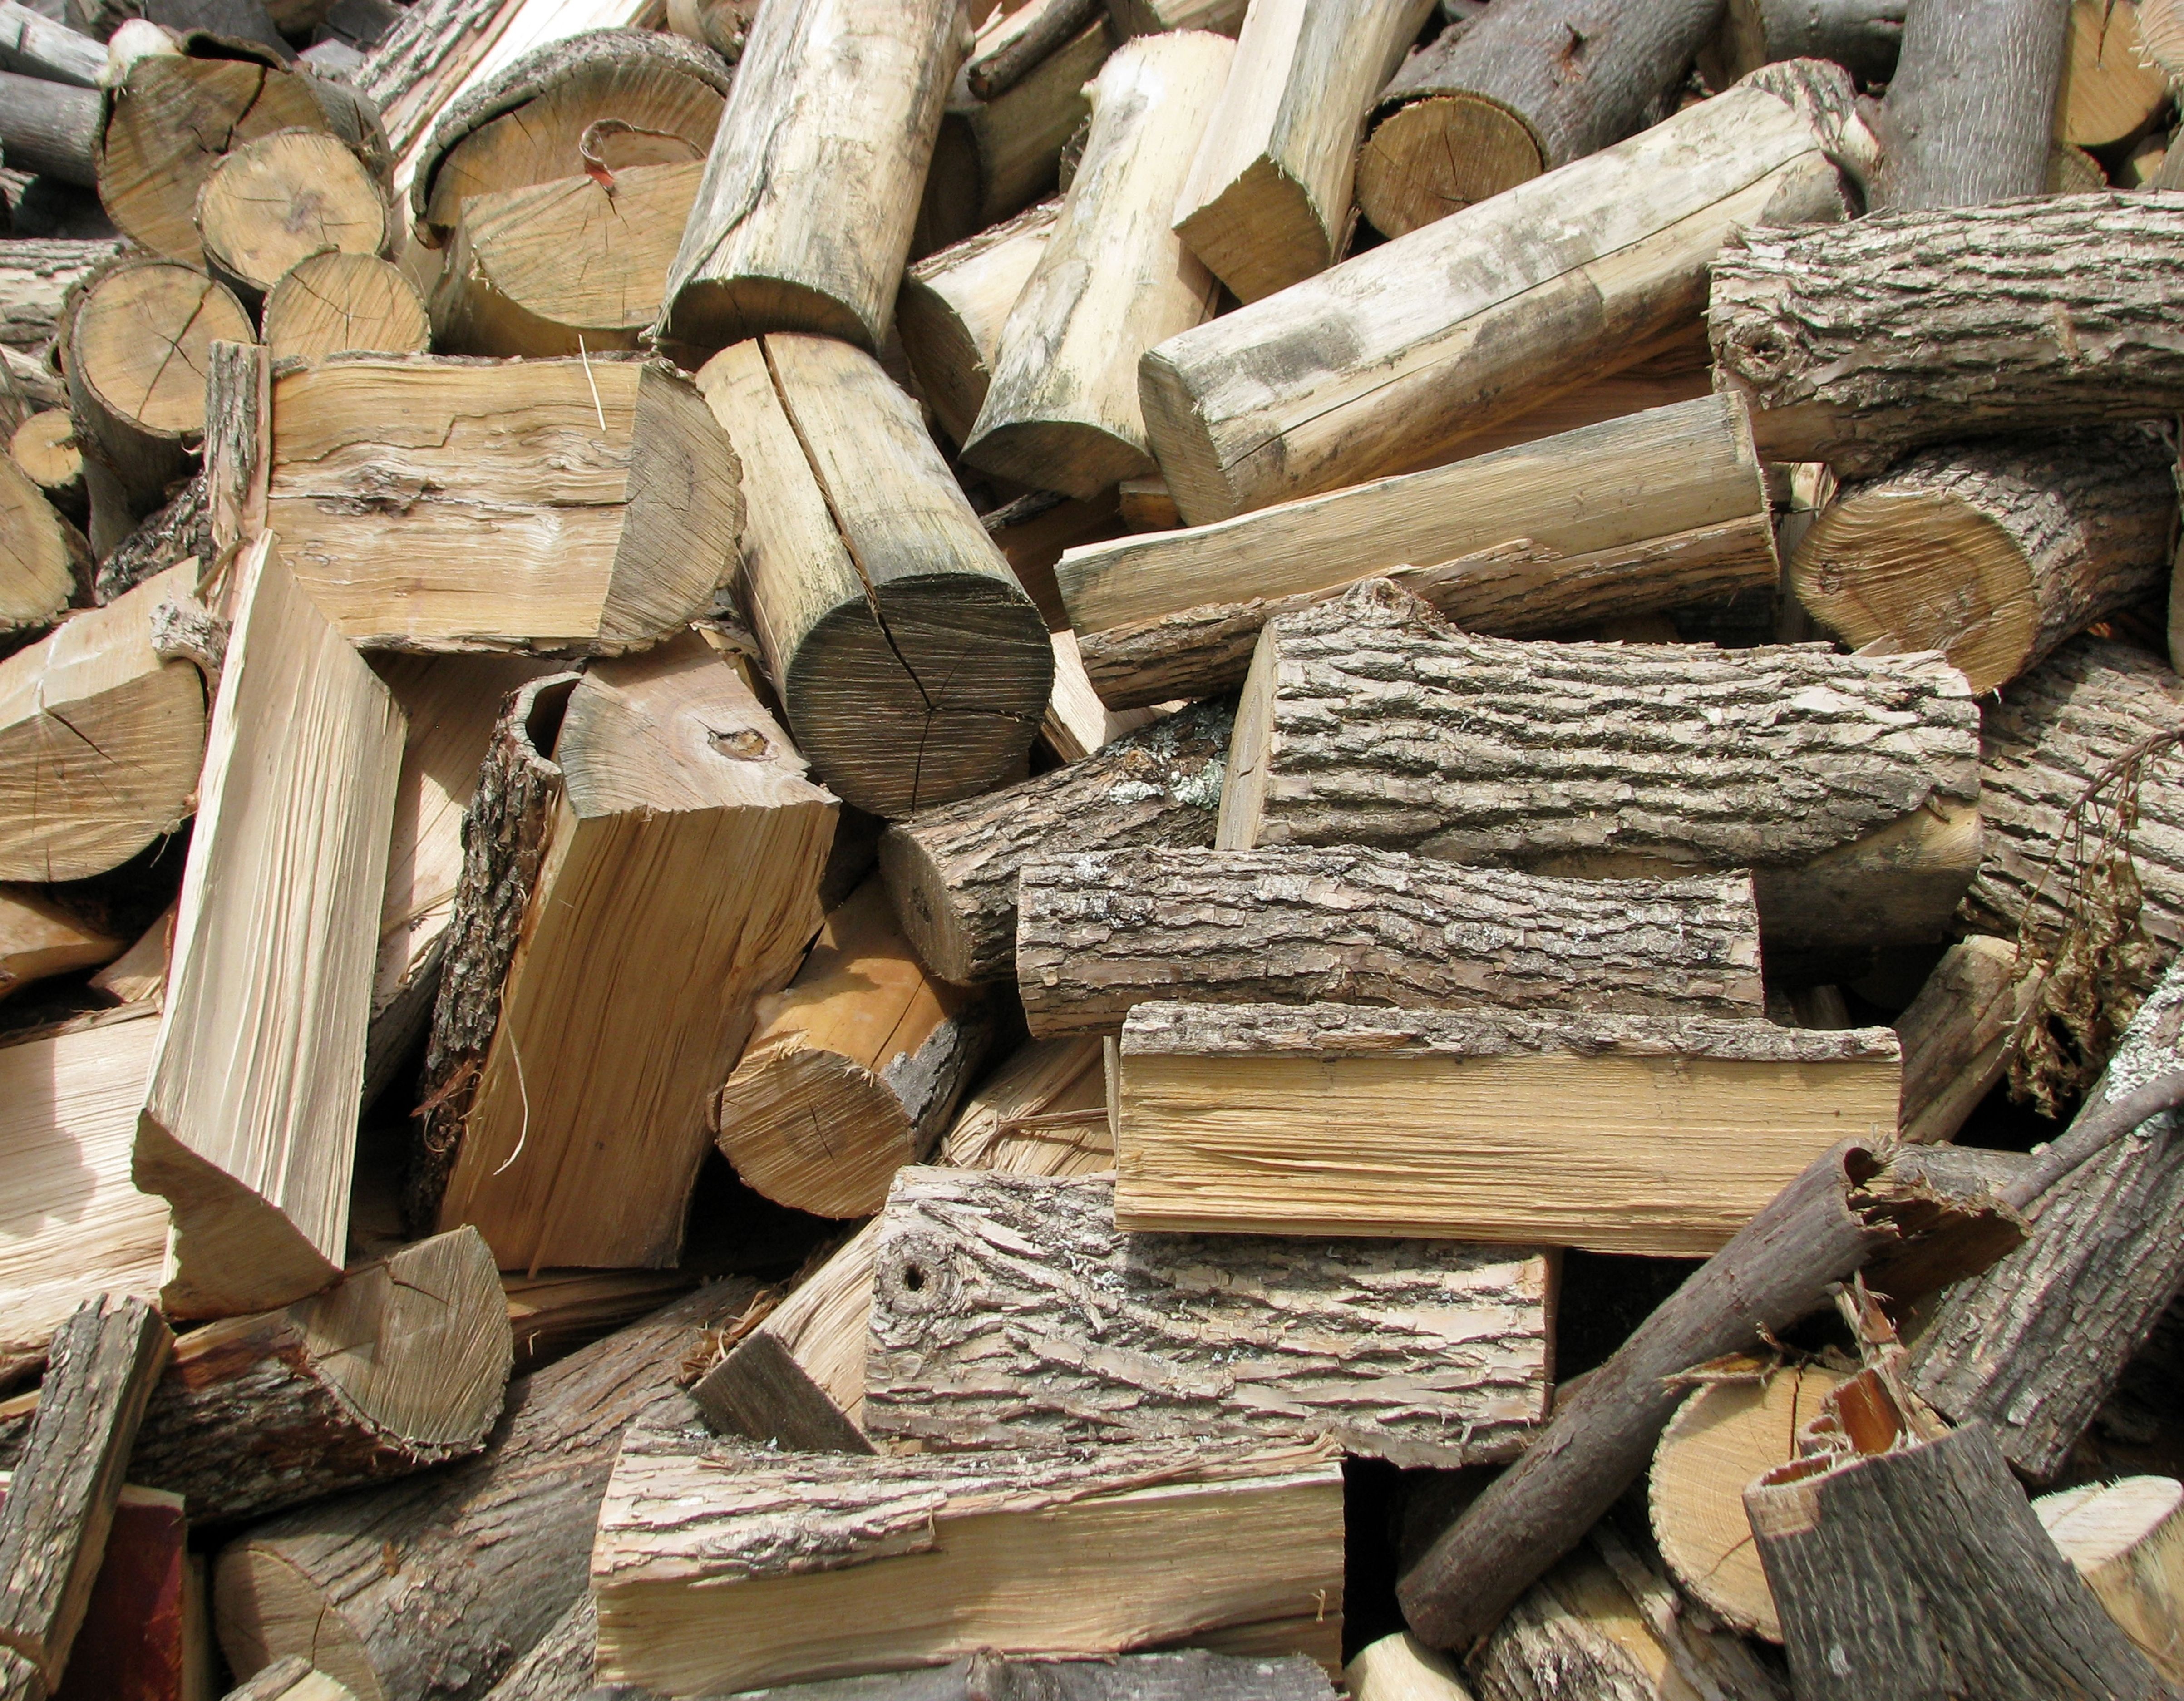
driftwood, tree, branch, wood, trunk, firewood, ash, lumber, material, canada, ontario, carving, scrap, wood chopping, moneymore, bitternut hickory, hard maple, paper birch, american beech, ancient history